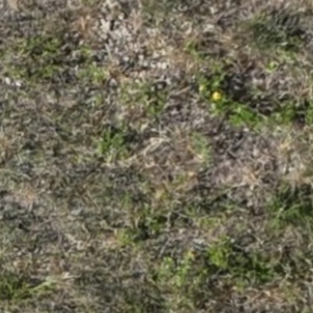
Month: july